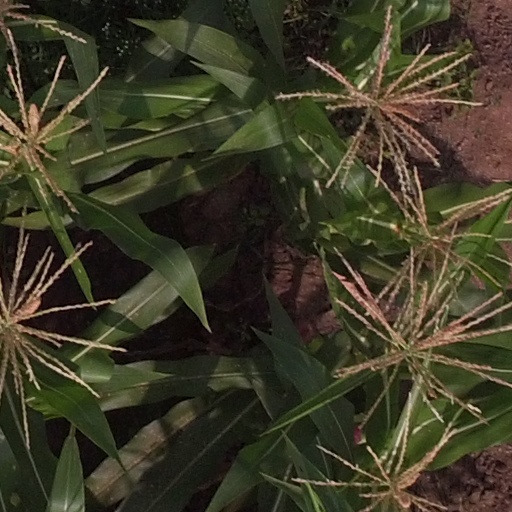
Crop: maize; corn